Battersea Park railway station (1860–1870)

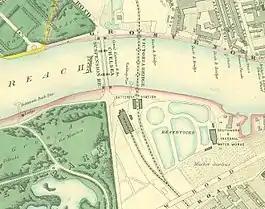
Battersea Park station with its original name, 1862

It opened on 1 October 1860 as a through station replacement for the nearby "Pimlico" terminus. It changed its name to "Battersea Park" on 1 July 1862, and was also called "Battersea Park and Steamboat Pier station". The station was closed on 1 November 1870 when the LB&SCR started to use Grosvenor Road railway station on the north side of the river. After closure, the station was still listed as a booking point for passengers on river steamers, who would have needed to walk across the bridge to Grosvenor Road for a train connection.